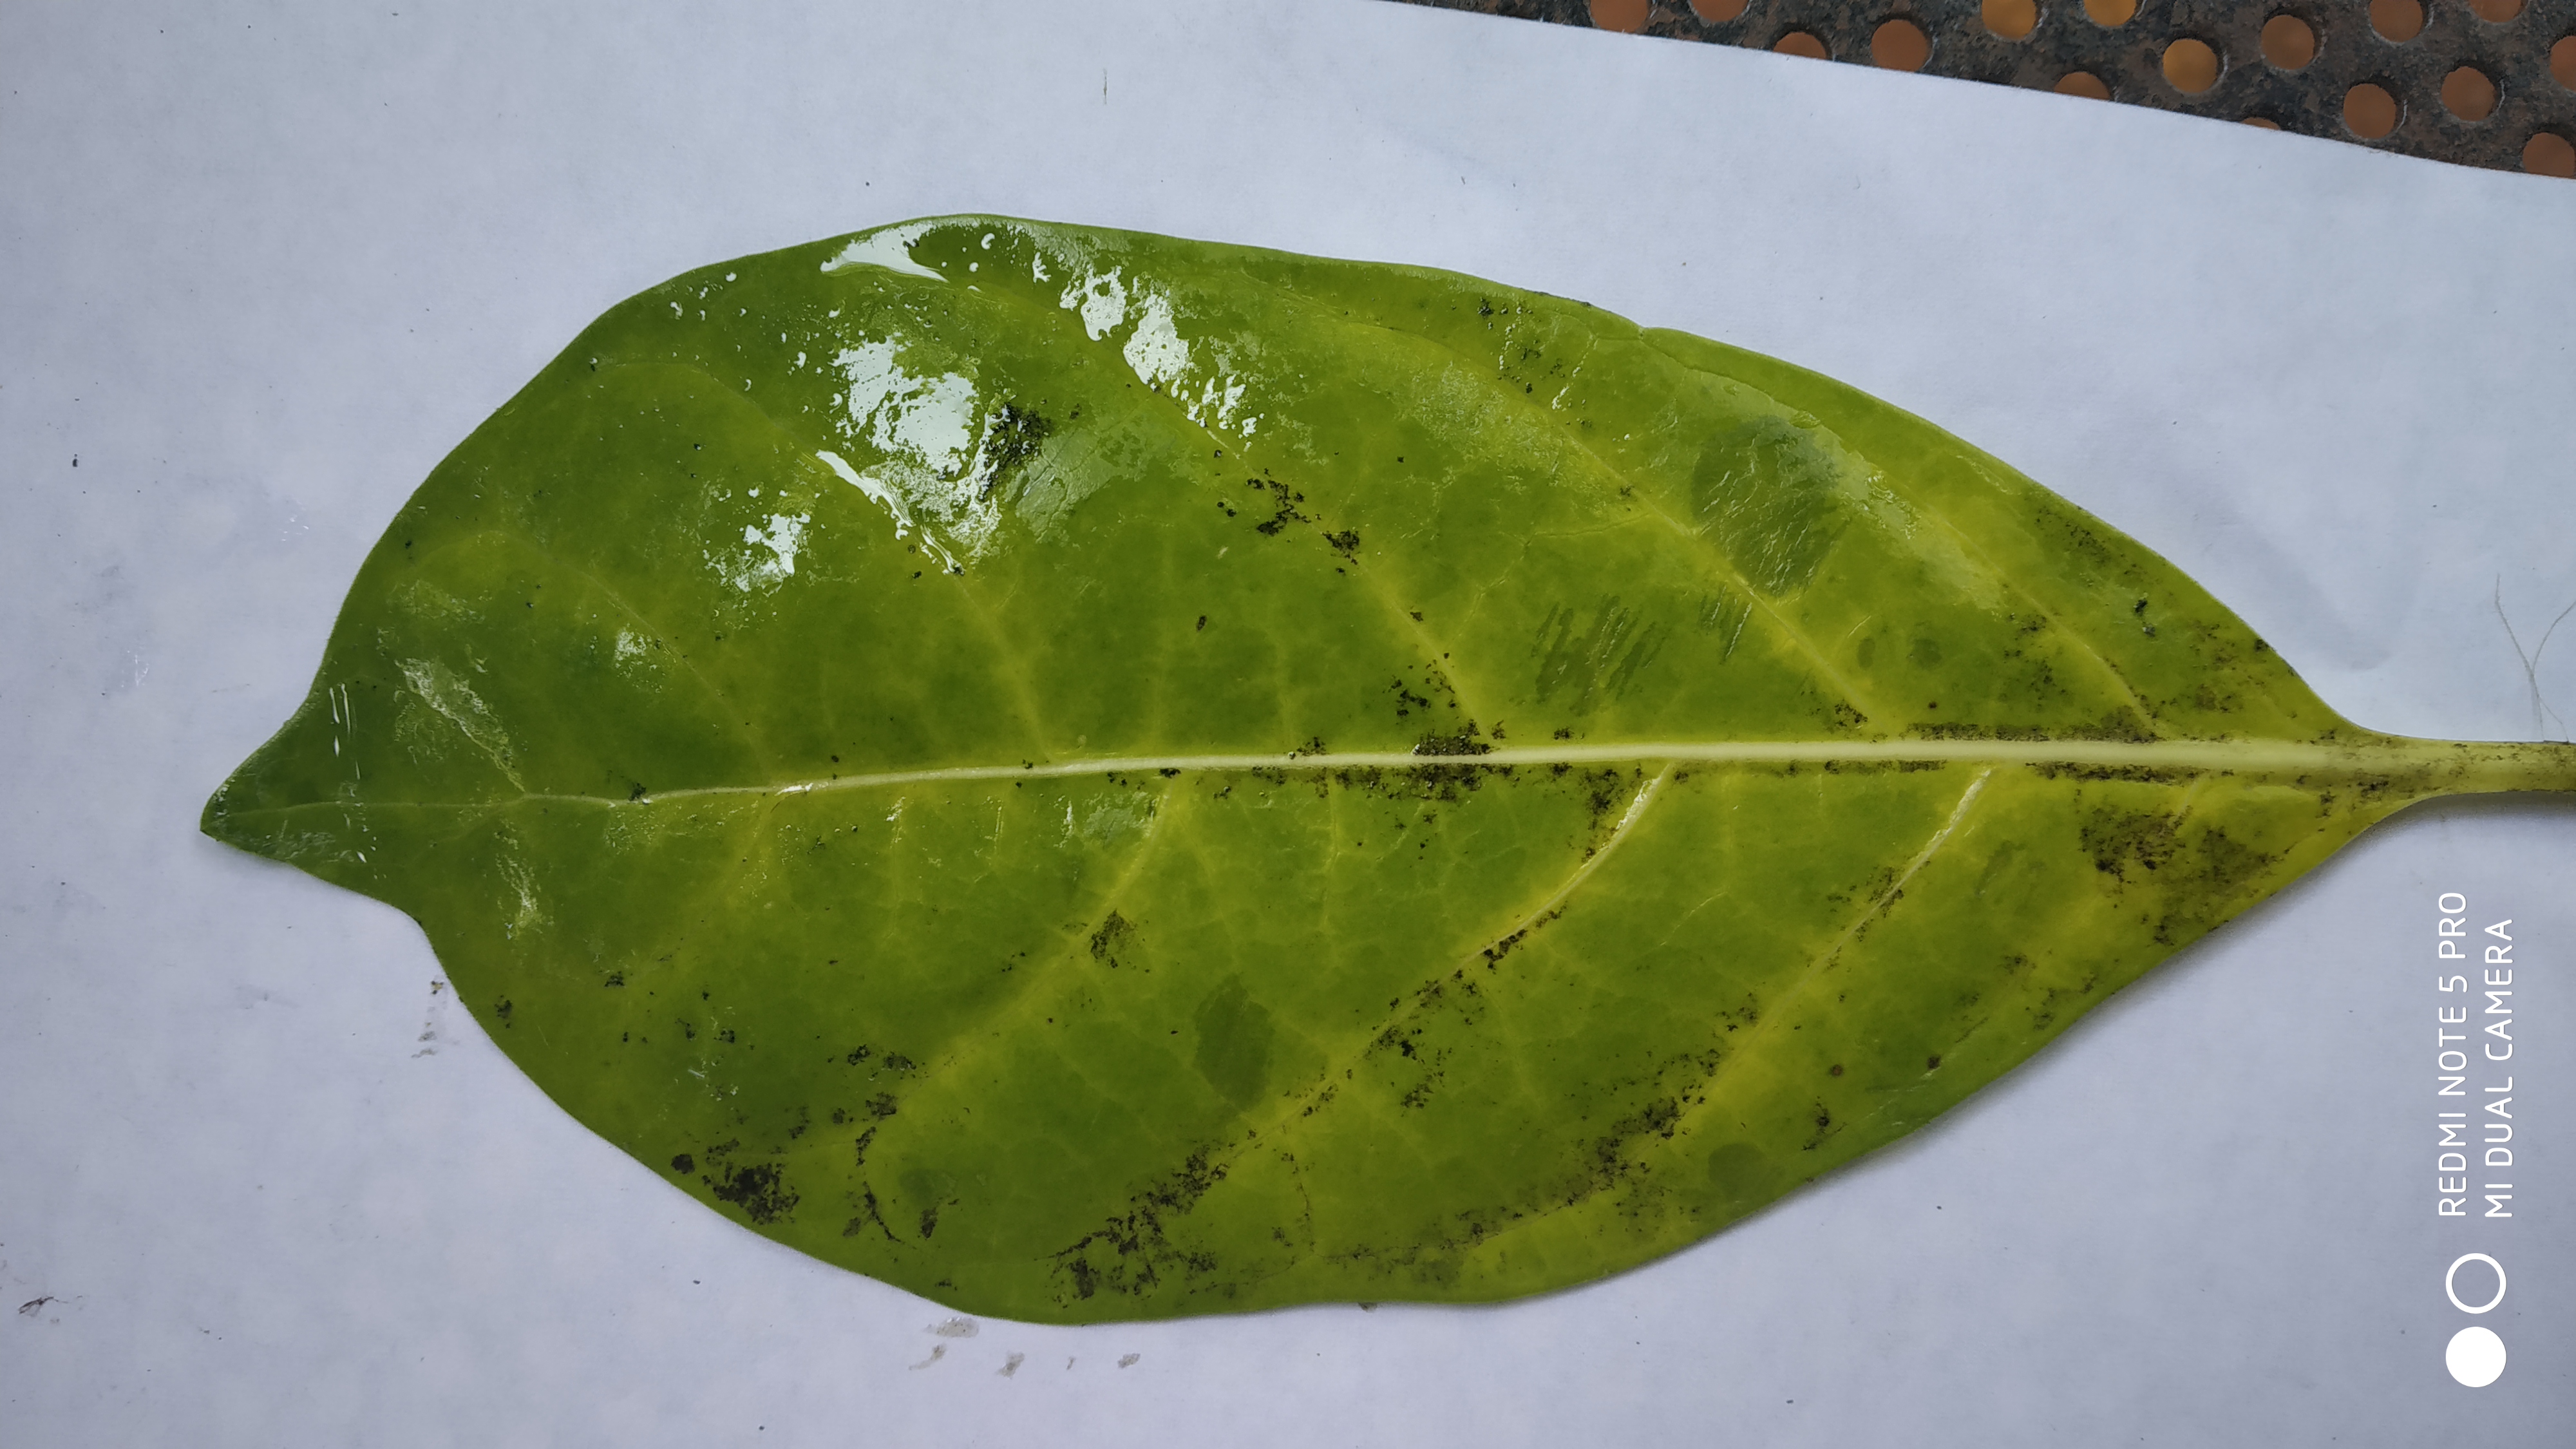
Plant: Nooni